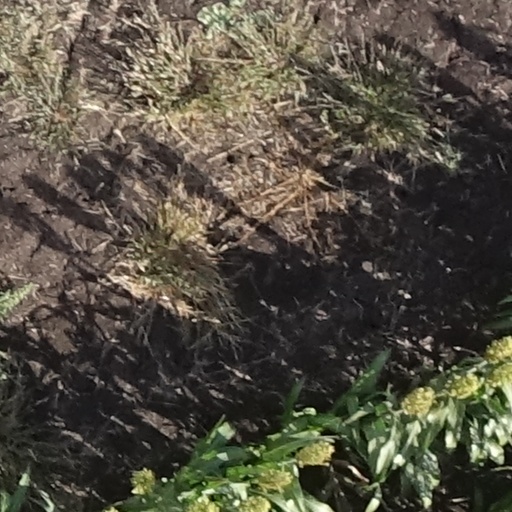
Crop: sorghum